Question: Please indicate a possible affordance area of the bench that can be used for sitting on
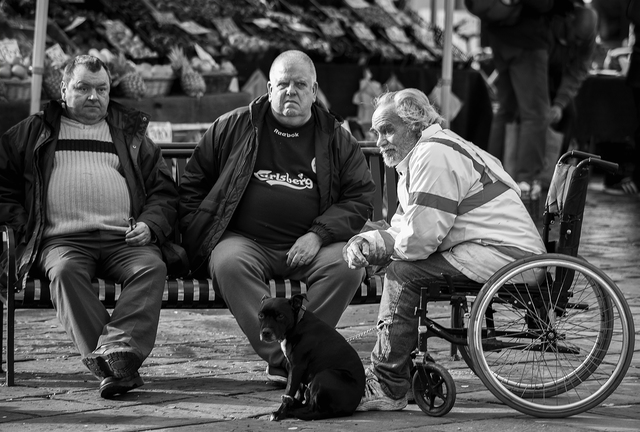
Answer: [12.5, 255.5, 482.5, 307.5]